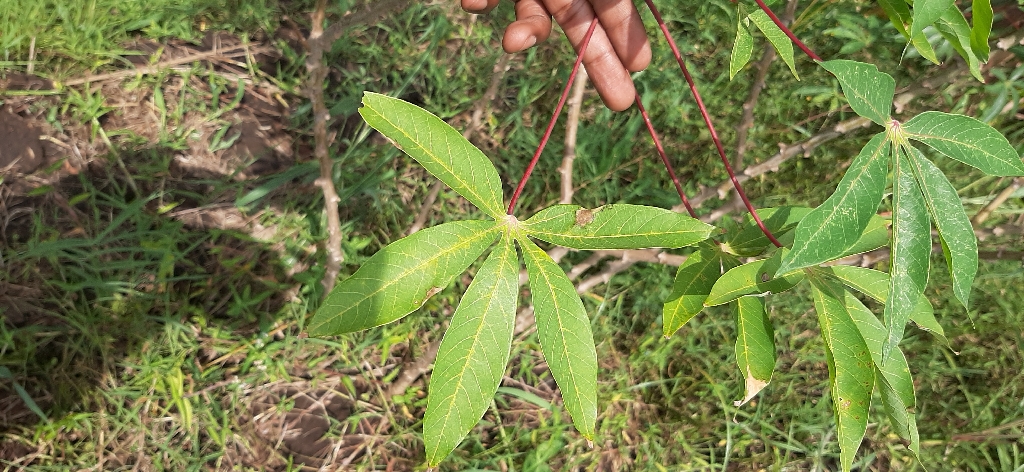
Label: cassava brown streak disease (cbsd)